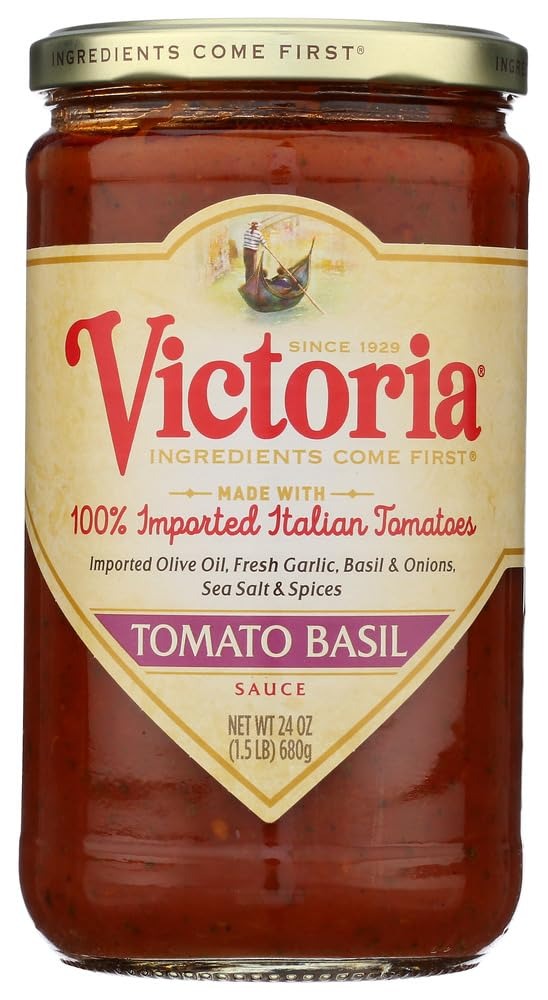
Item Name: Victoria Pasta Sauce Tomato Basil -- 24 oz - 2 pc
Value: 48.0
Unit: Fl Oz

Price: 36.78